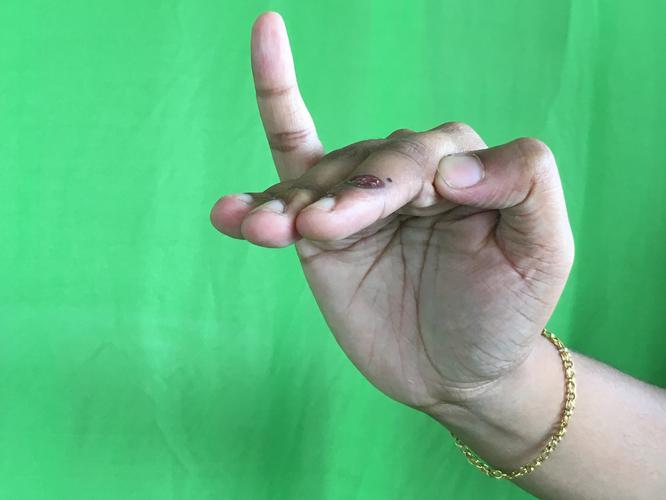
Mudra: Hamsapaksha
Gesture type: double_hand